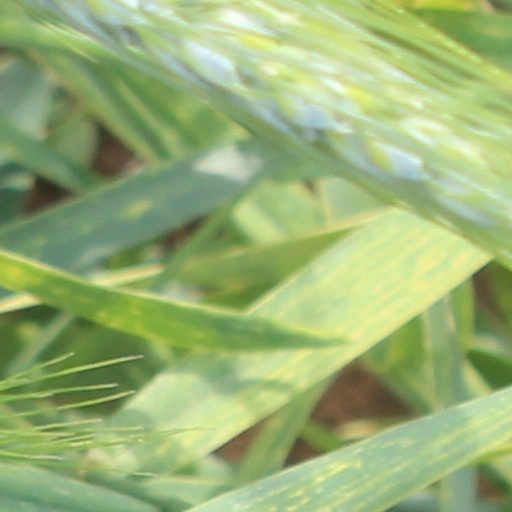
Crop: wheat